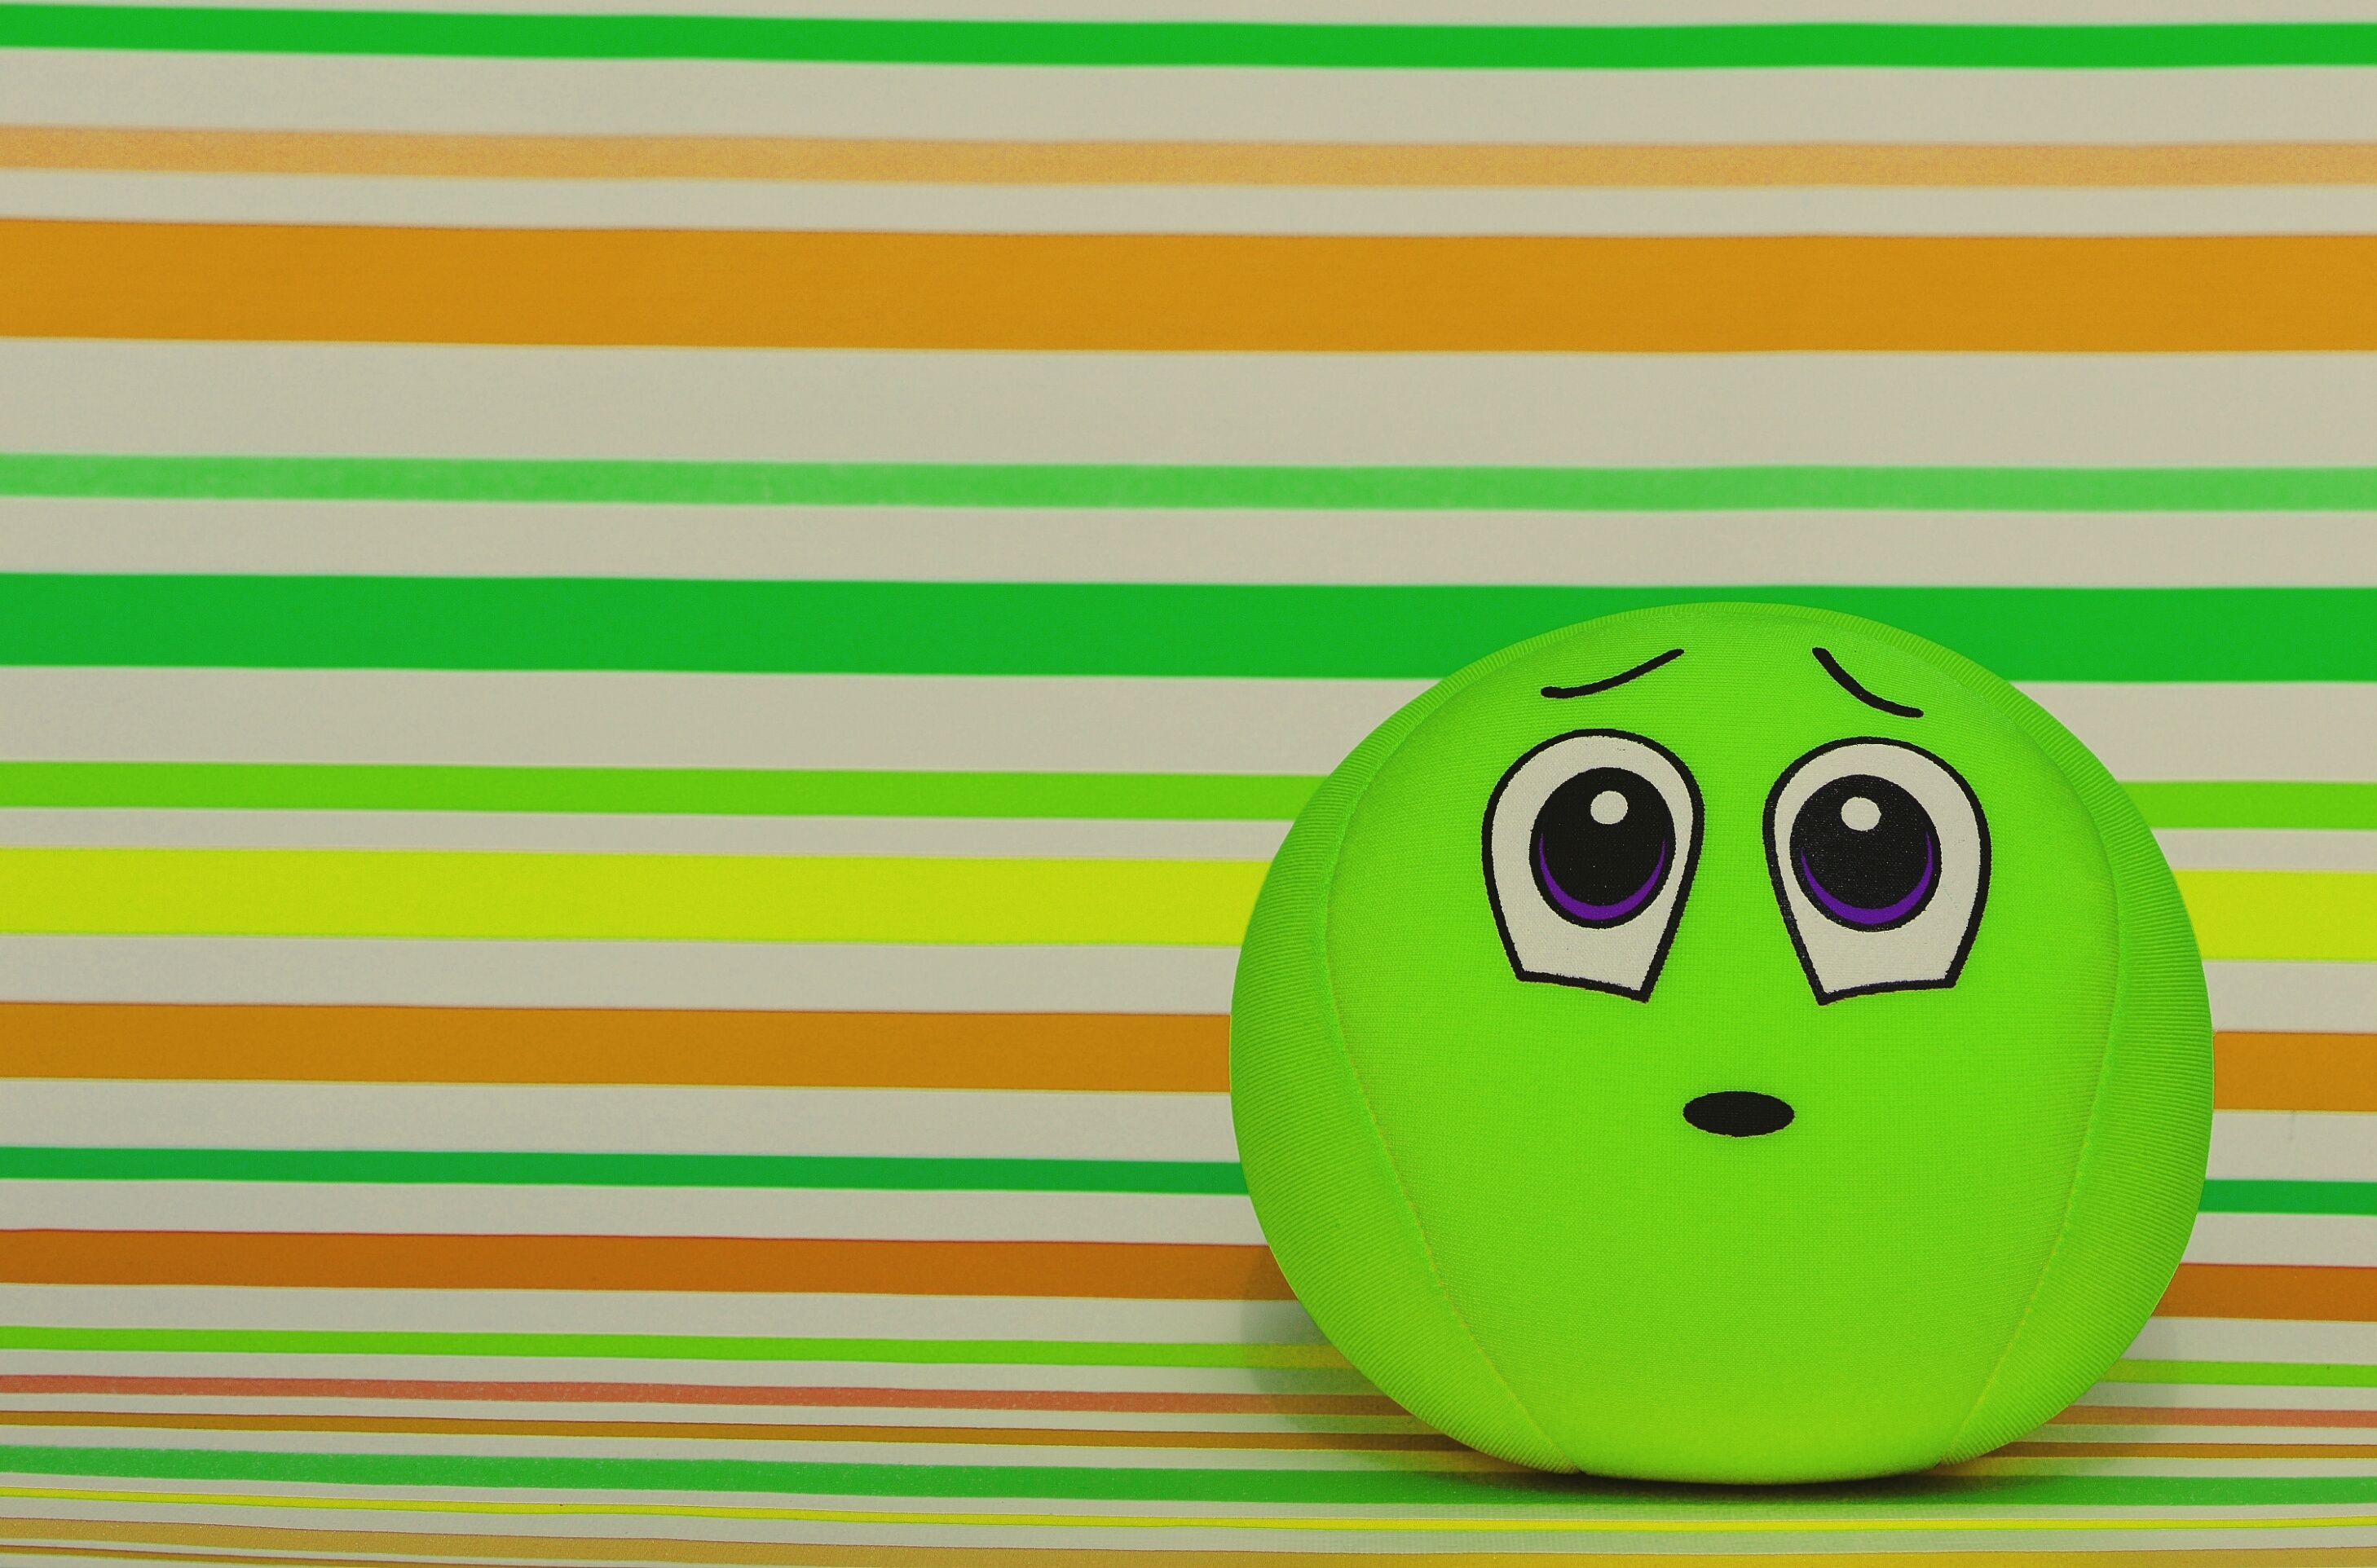
sweet, cute, food, green, produce, fabric, face, fun, illustration, ball, funny, sorry, friendly, cartoon, smiley, surprised, excuse me